Sopwith 1½ Strutter

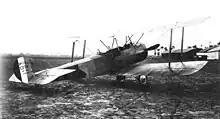
French Sopwith 1B.2 Strutter in late war camouflage

The largest user of the Sopwith was actually the French . By May 1916 it was obvious that the pusher Farman and Breguet bombers and reconnaissance aircraft were obsolete and with the failure of their tractor aircraft replacements, particularly the Nieuport 14, the Sopwith was ordered in large numbers from French manufacturers in three versions, the SOP. 1A.2 (two-seat reconnaissance), SOP. 1B.2 (two-seat bomber) and SOP. 1B.1 (single-seat bomber). While in French service, they equipped a large portion of the French bomber and artillery-observation squadrons and carried out many bombing attacks against industrial and military targets, including the German front lines. It was not as successful against fighters, suffering substantial casualties and downing fewer enemy aircraft than either the aircraft used before it or after. With the belated introduction of the Breguet 14 A.2 and B.2, the last of the Sopwiths were withdrawn from operational service in early 1918 although they would continue in service with training units until after the end of the war.